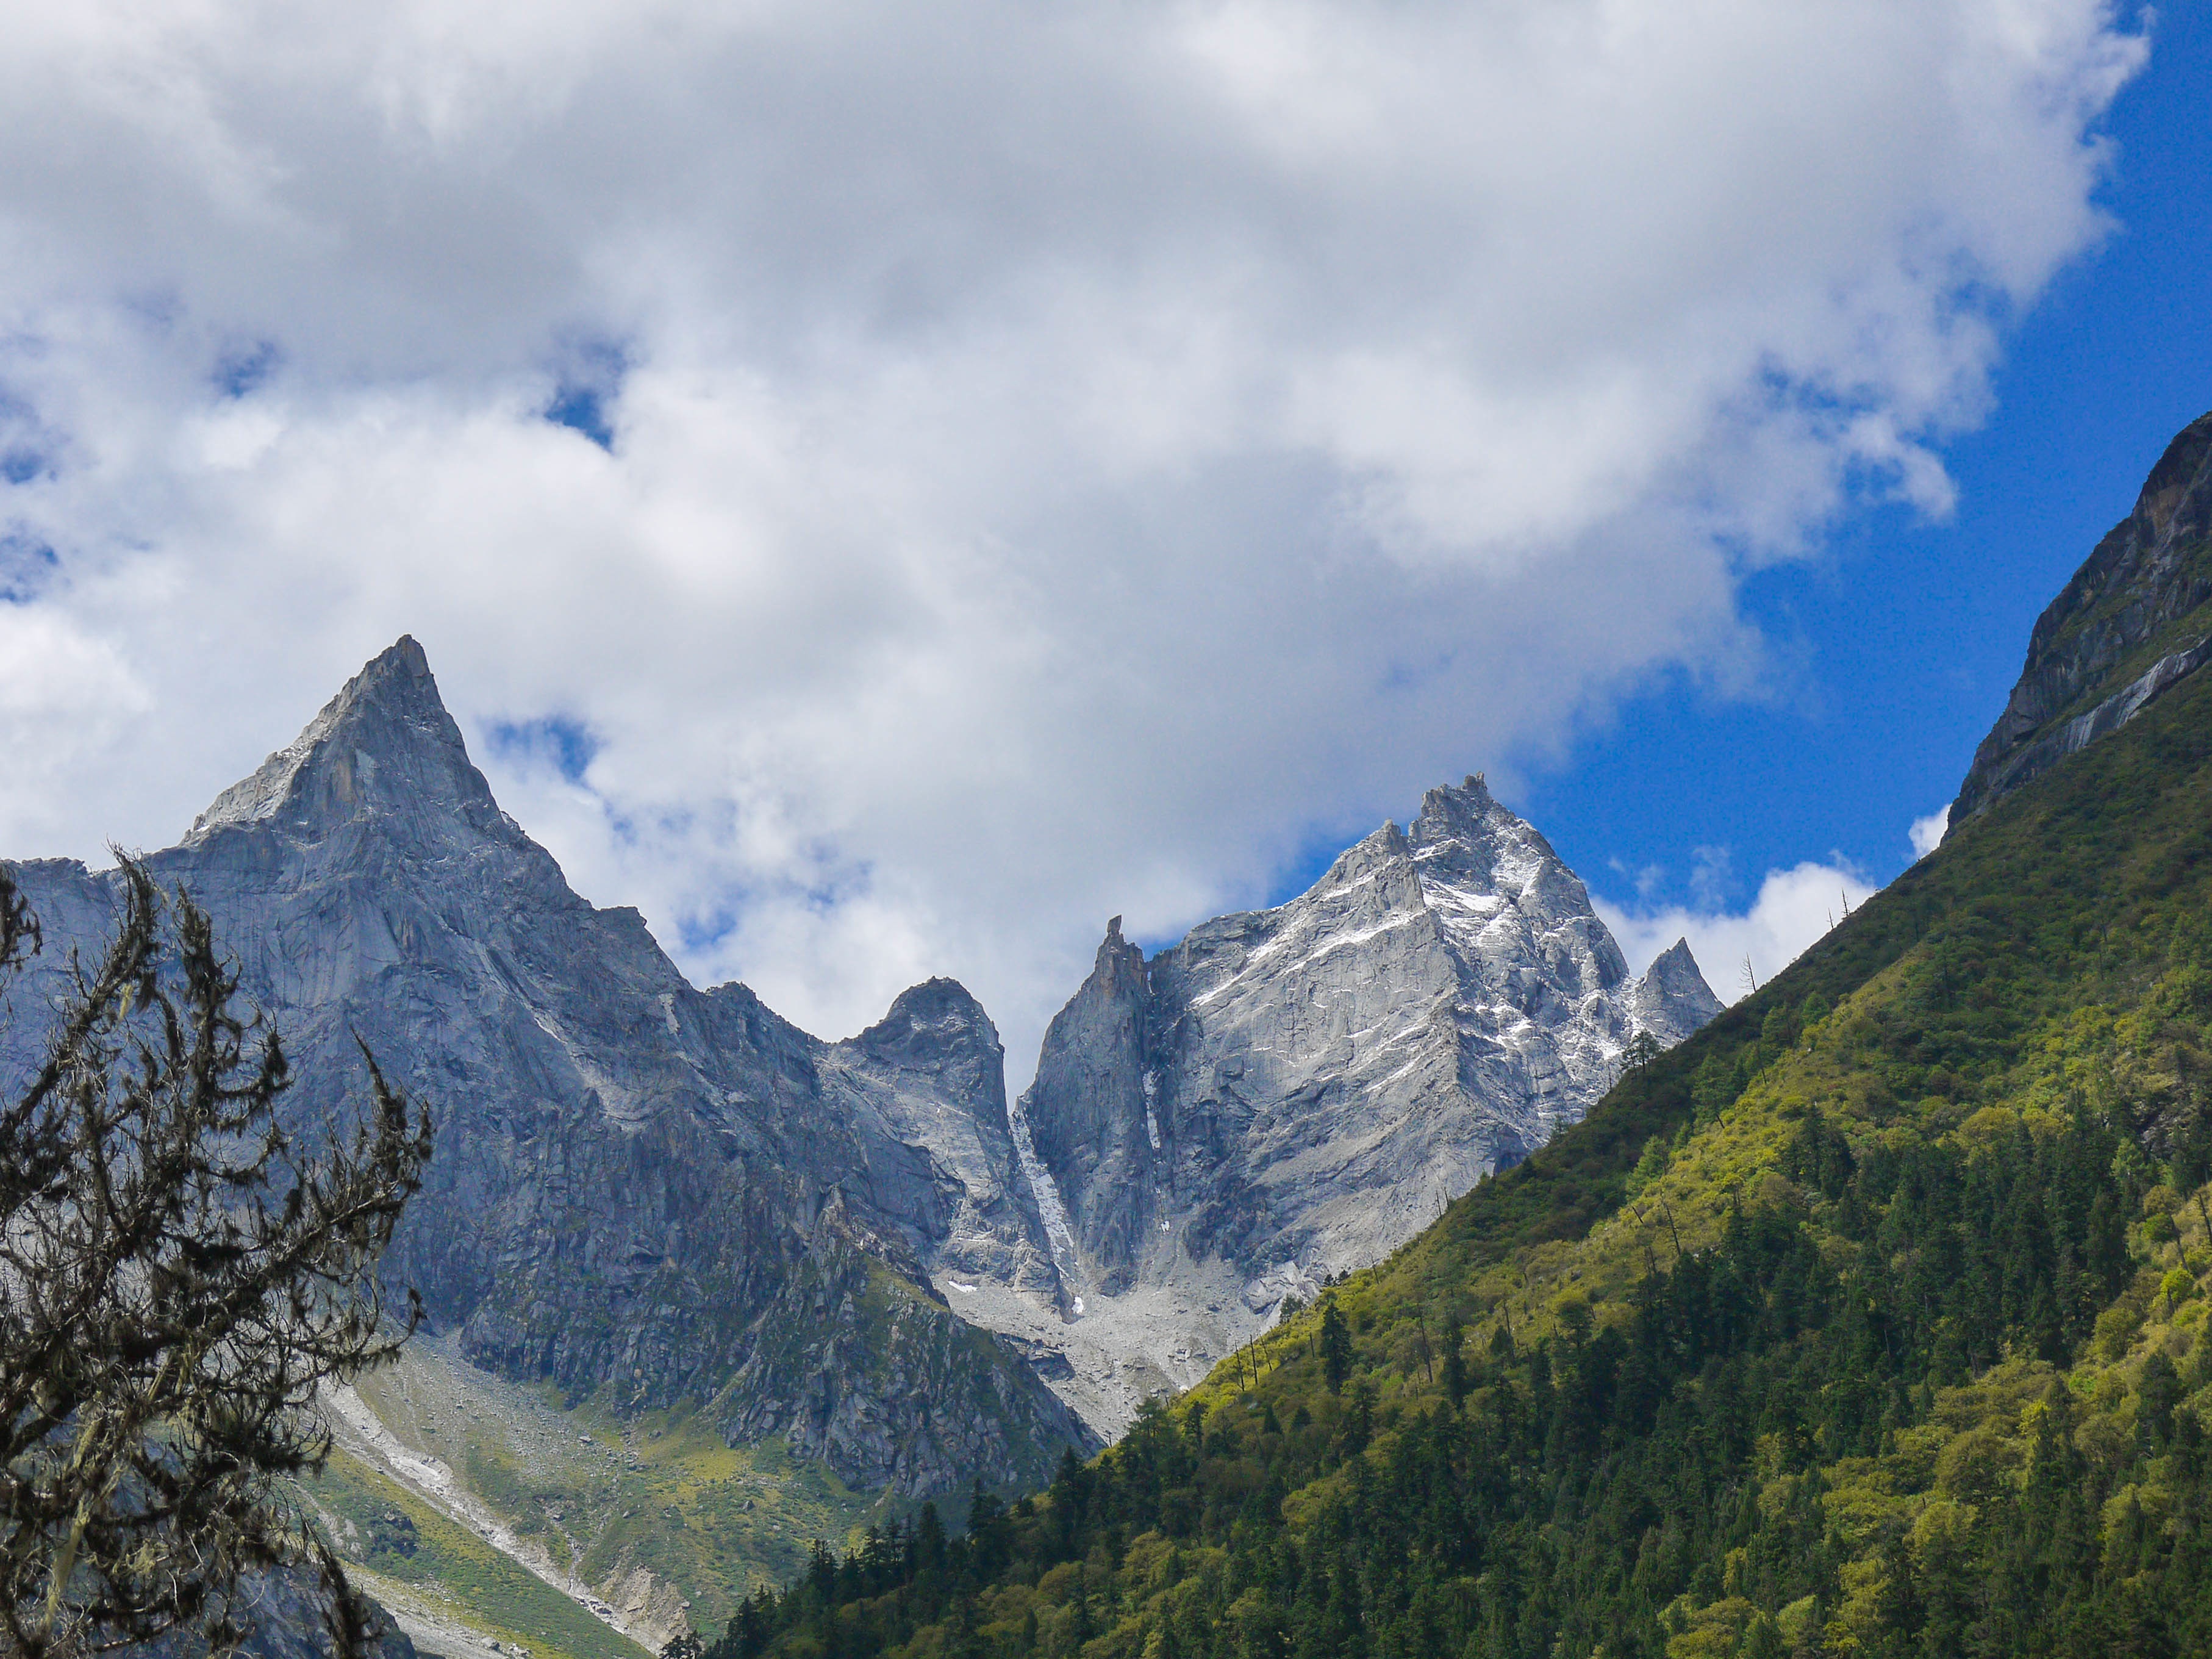
nature, wilderness, walking, mountain, meadow, adventure, valley, mountain range, fjord, national park, ridge, alps, plateau, fell, cirque, landform, mountain pass, geographical feature, mountainous landforms